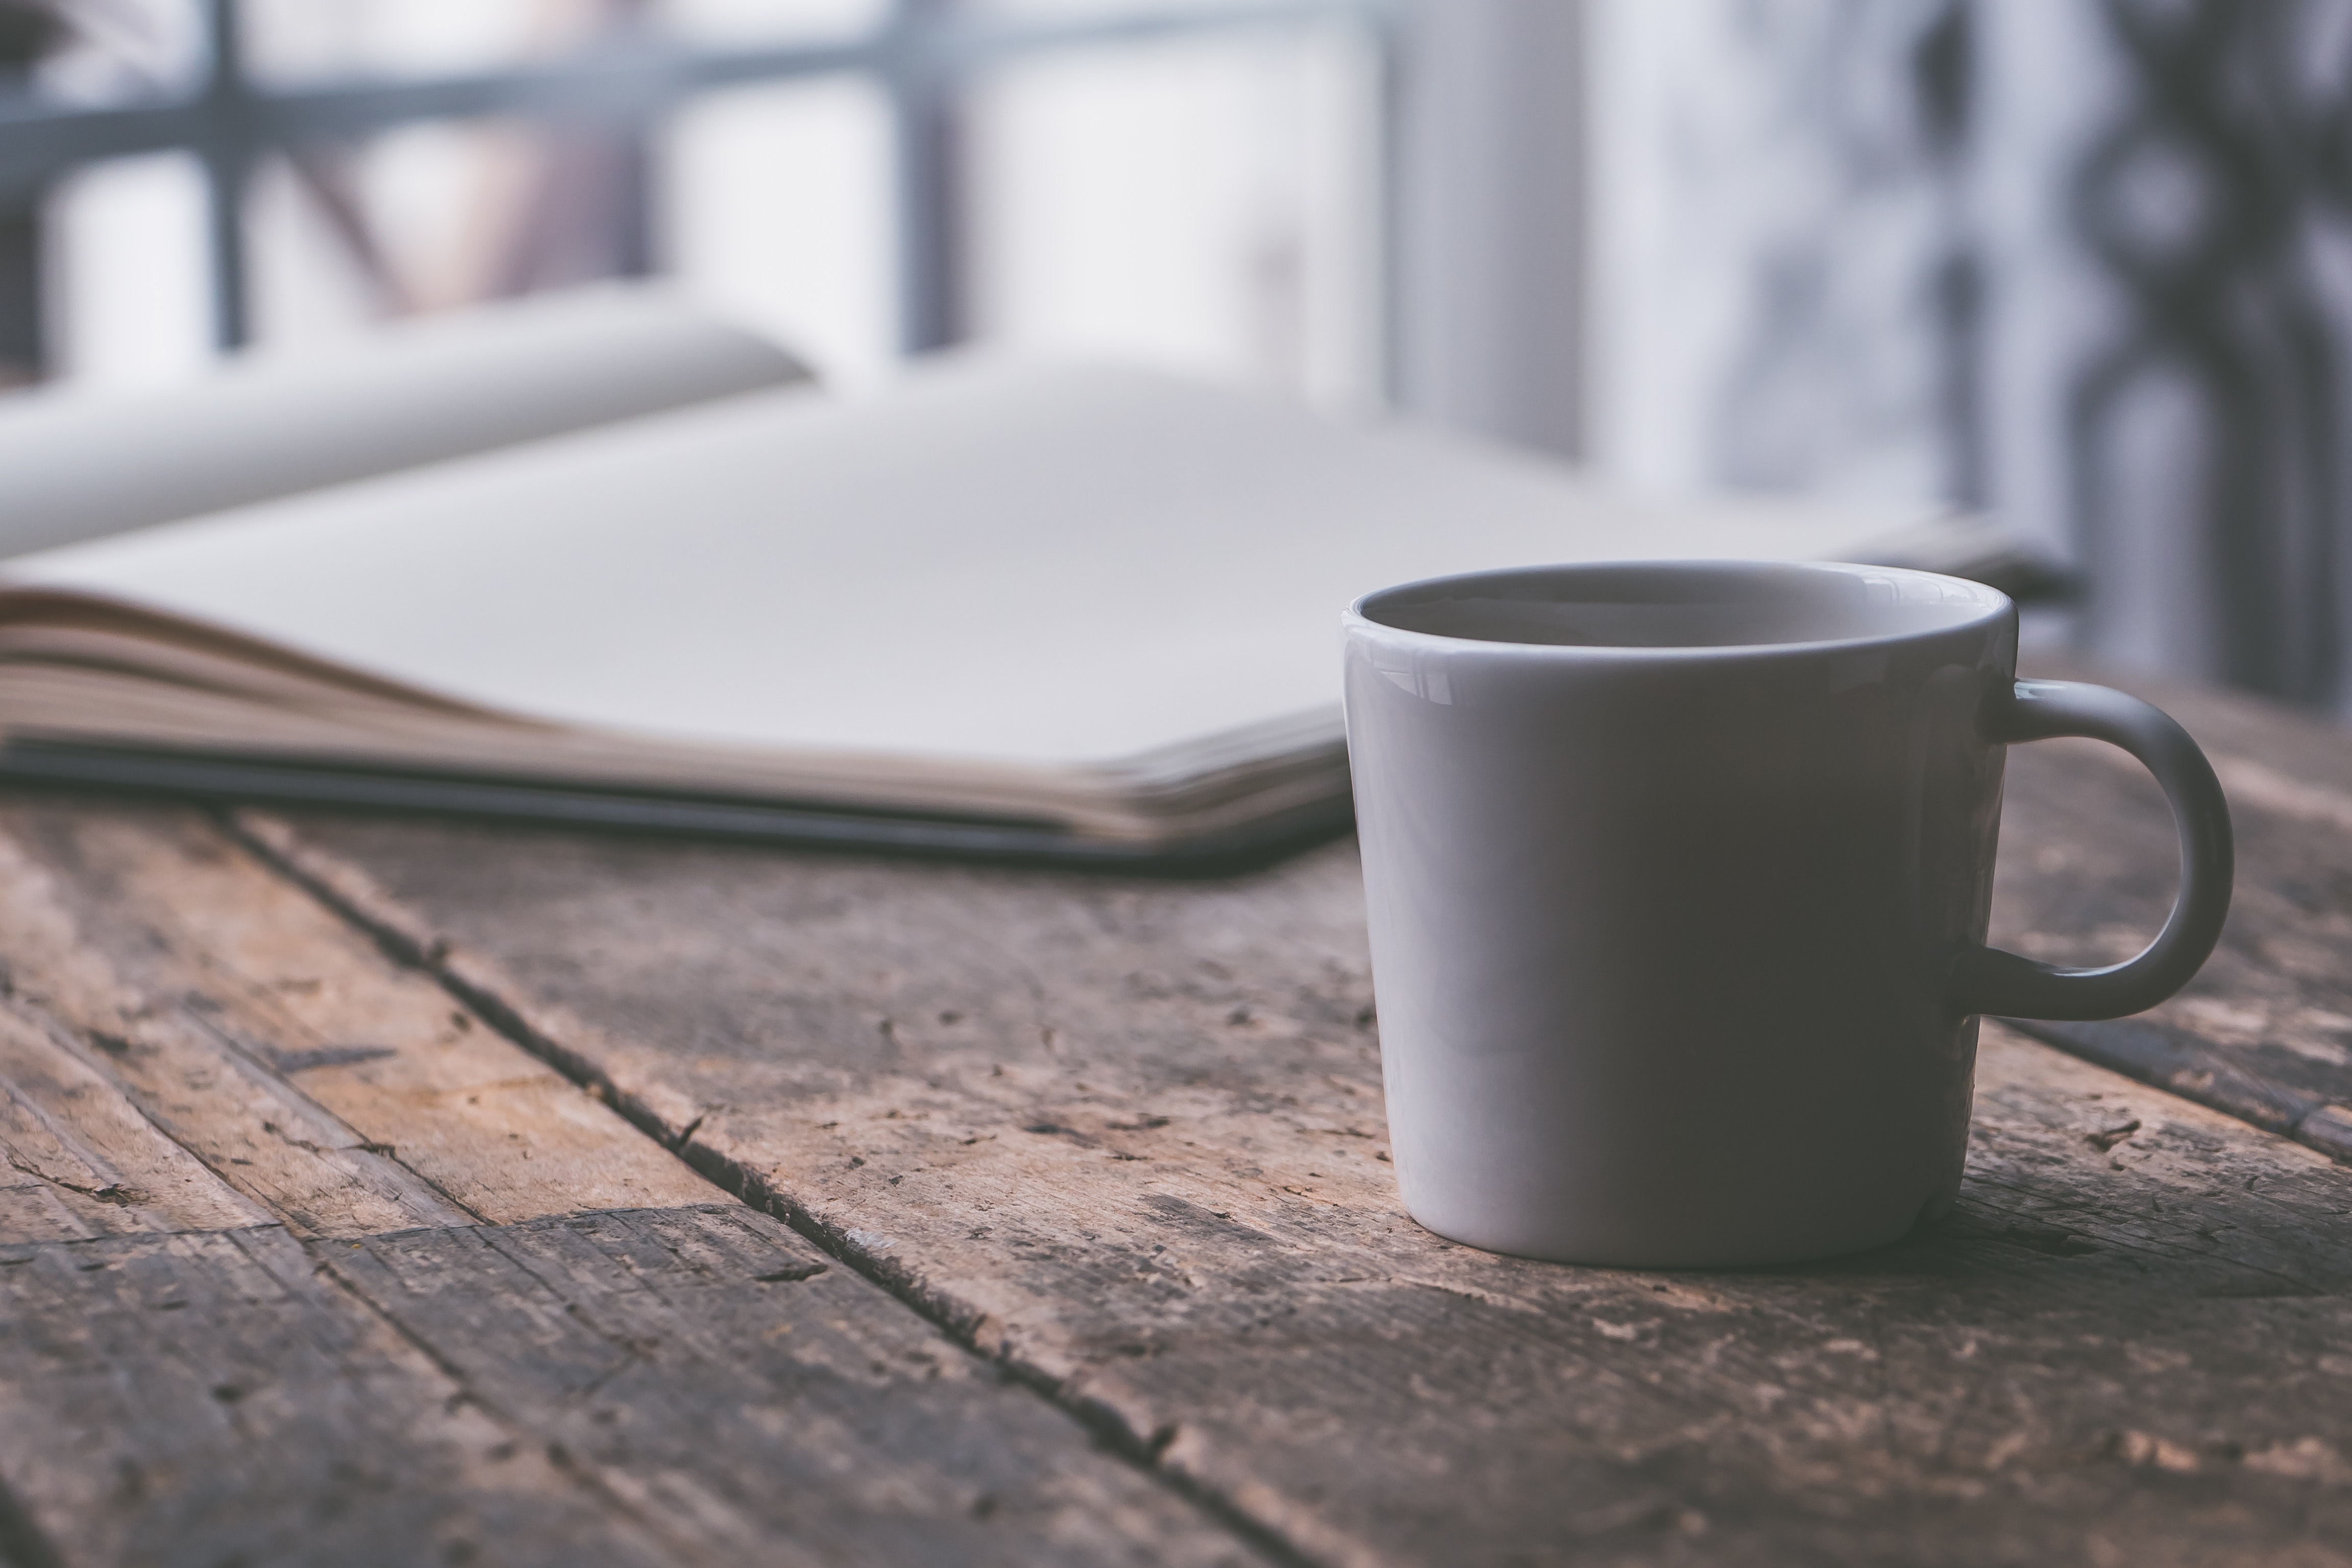
cup, mug, coffee cup, drinkware, porcelain, table, tableware, serveware, teacup, still life photography, ceramic, wood, Material property, dishware, still life, furniture, saucer, jug, interior design, rectangle